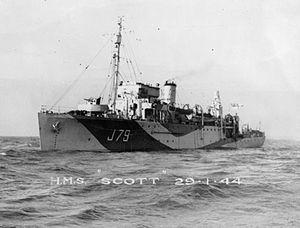
Le HMS Scott est un navire hydrographique et un dragueur de mines de la classe Halcyon construit pour la Royal Navy dans les années 1930 et utilisé pendant la Seconde Guerre mondiale